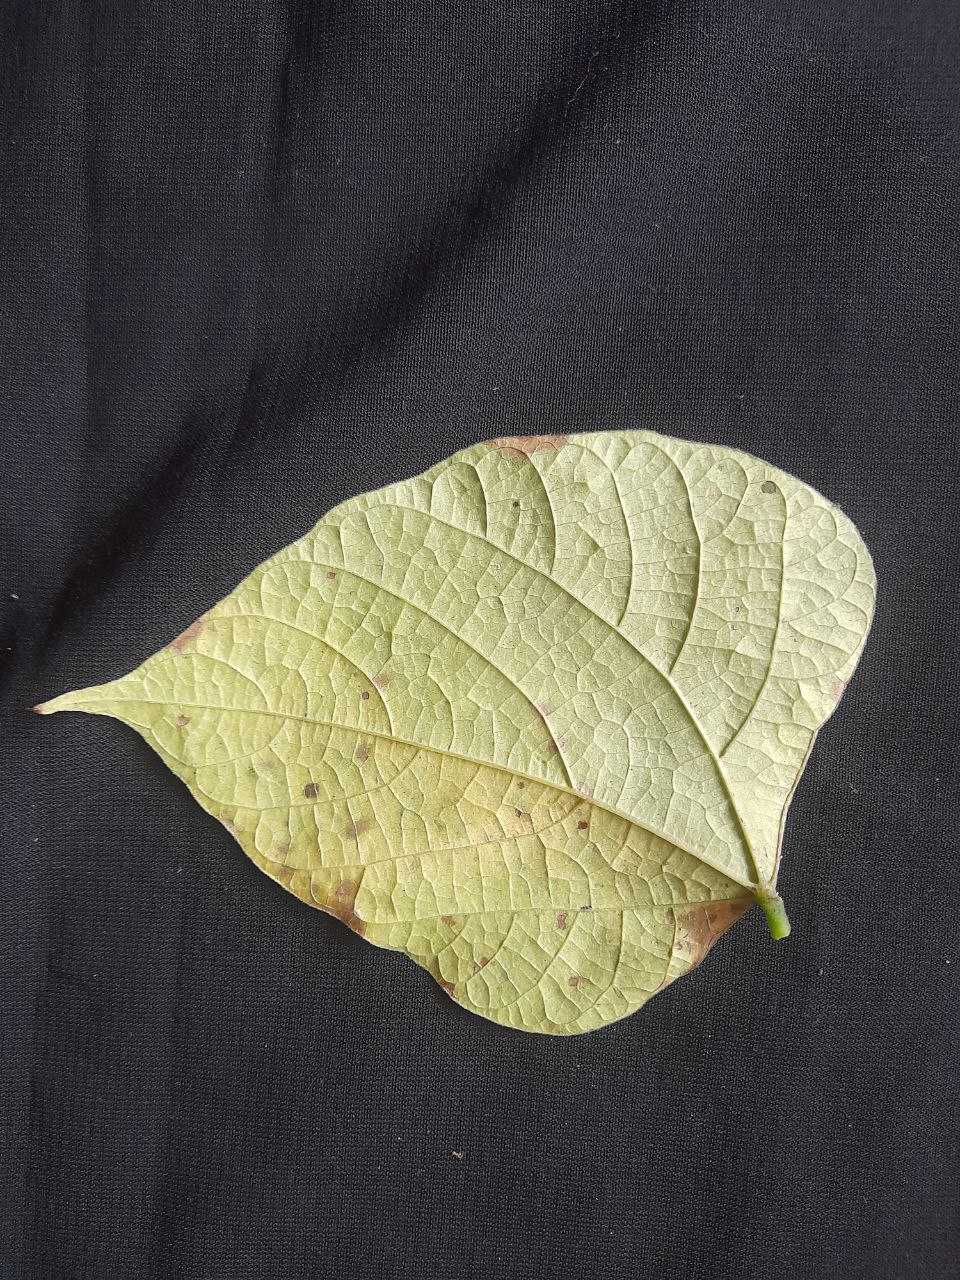
Crop: bean
Leaf condition: Rust